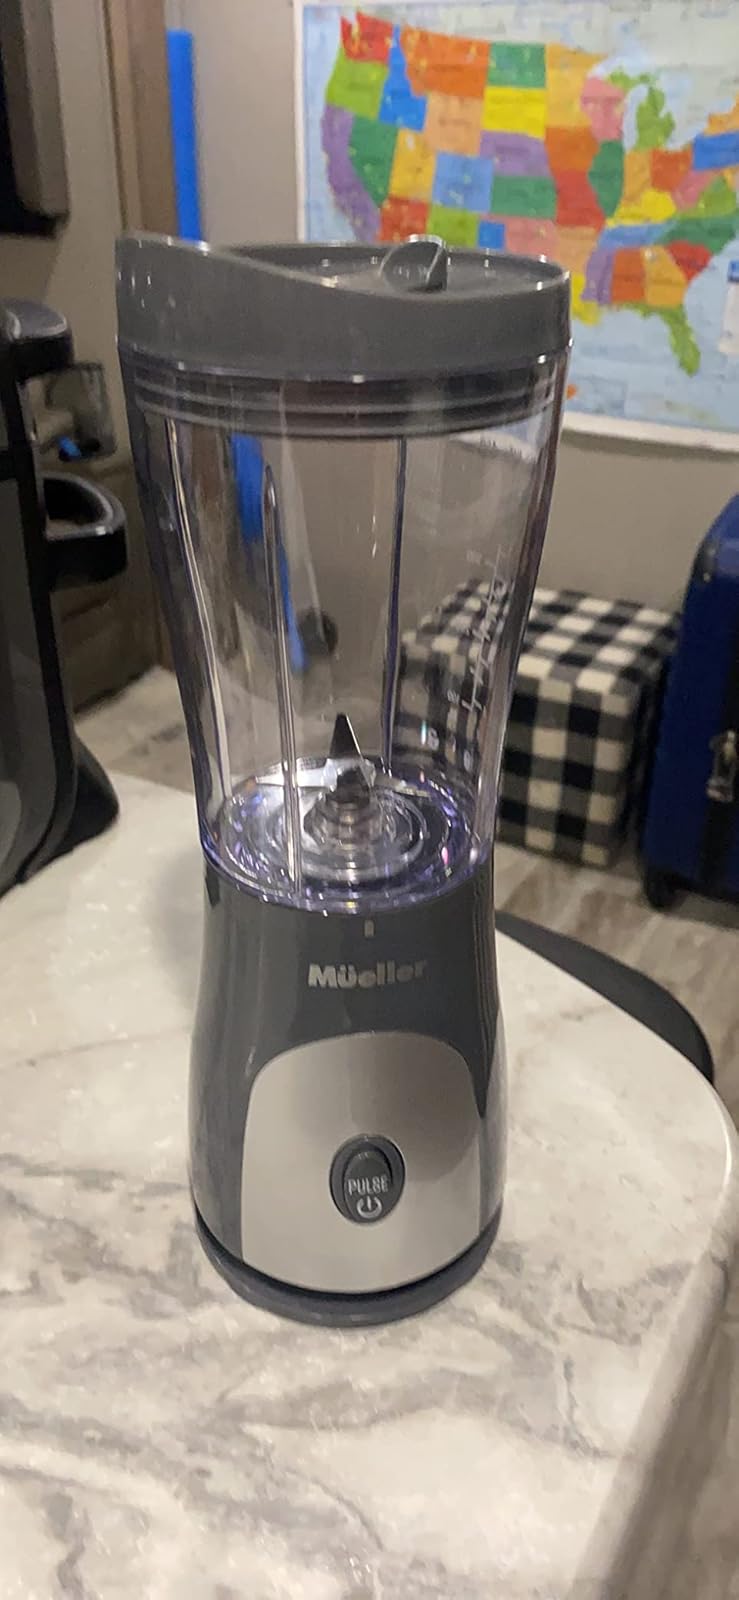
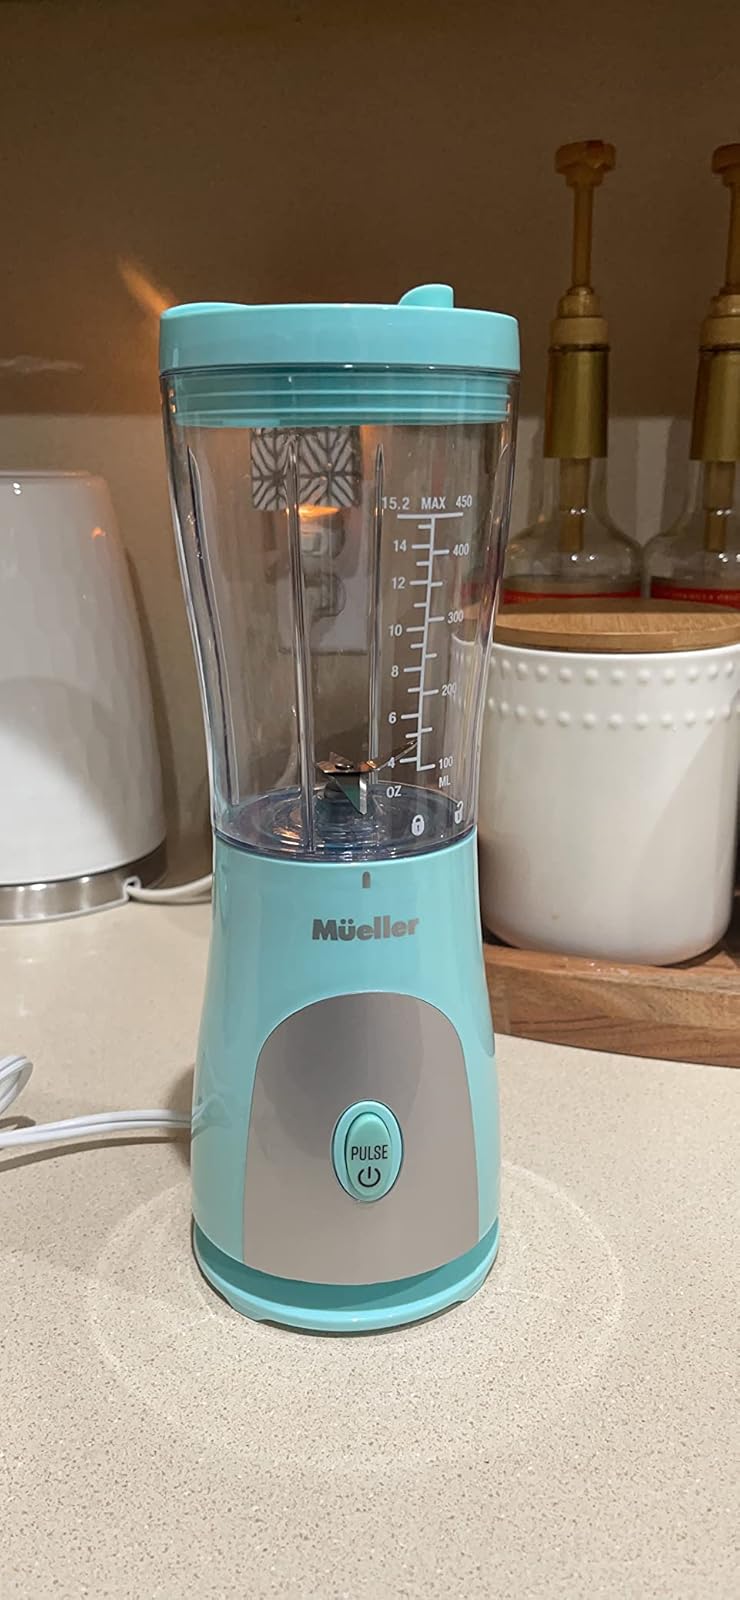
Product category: items_blender
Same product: no